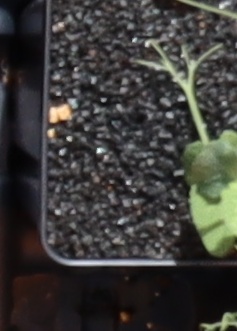
Label: Field Pea